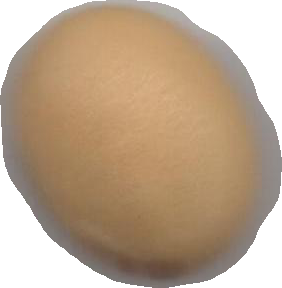
Variety: Grobogan